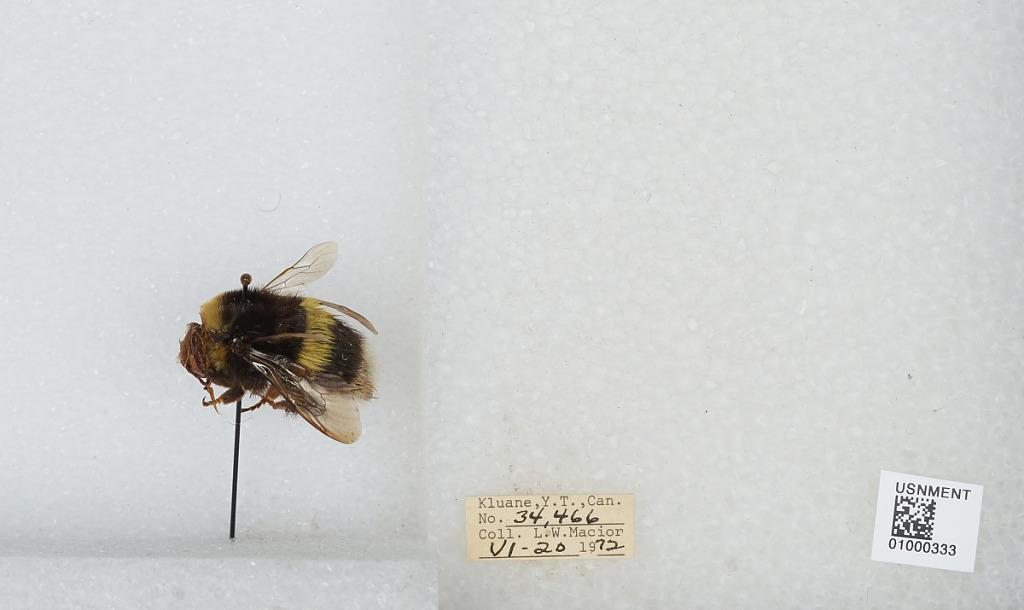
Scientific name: Bombus (Bombus) lucorum (Linnaeus)
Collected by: L. Macior
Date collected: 1972-6-20
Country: Canada
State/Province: Yukon Territory
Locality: Kluane
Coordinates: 60.75, -139.5